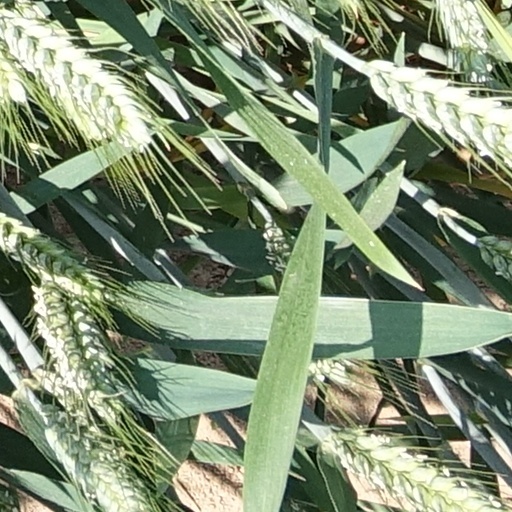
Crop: wheat